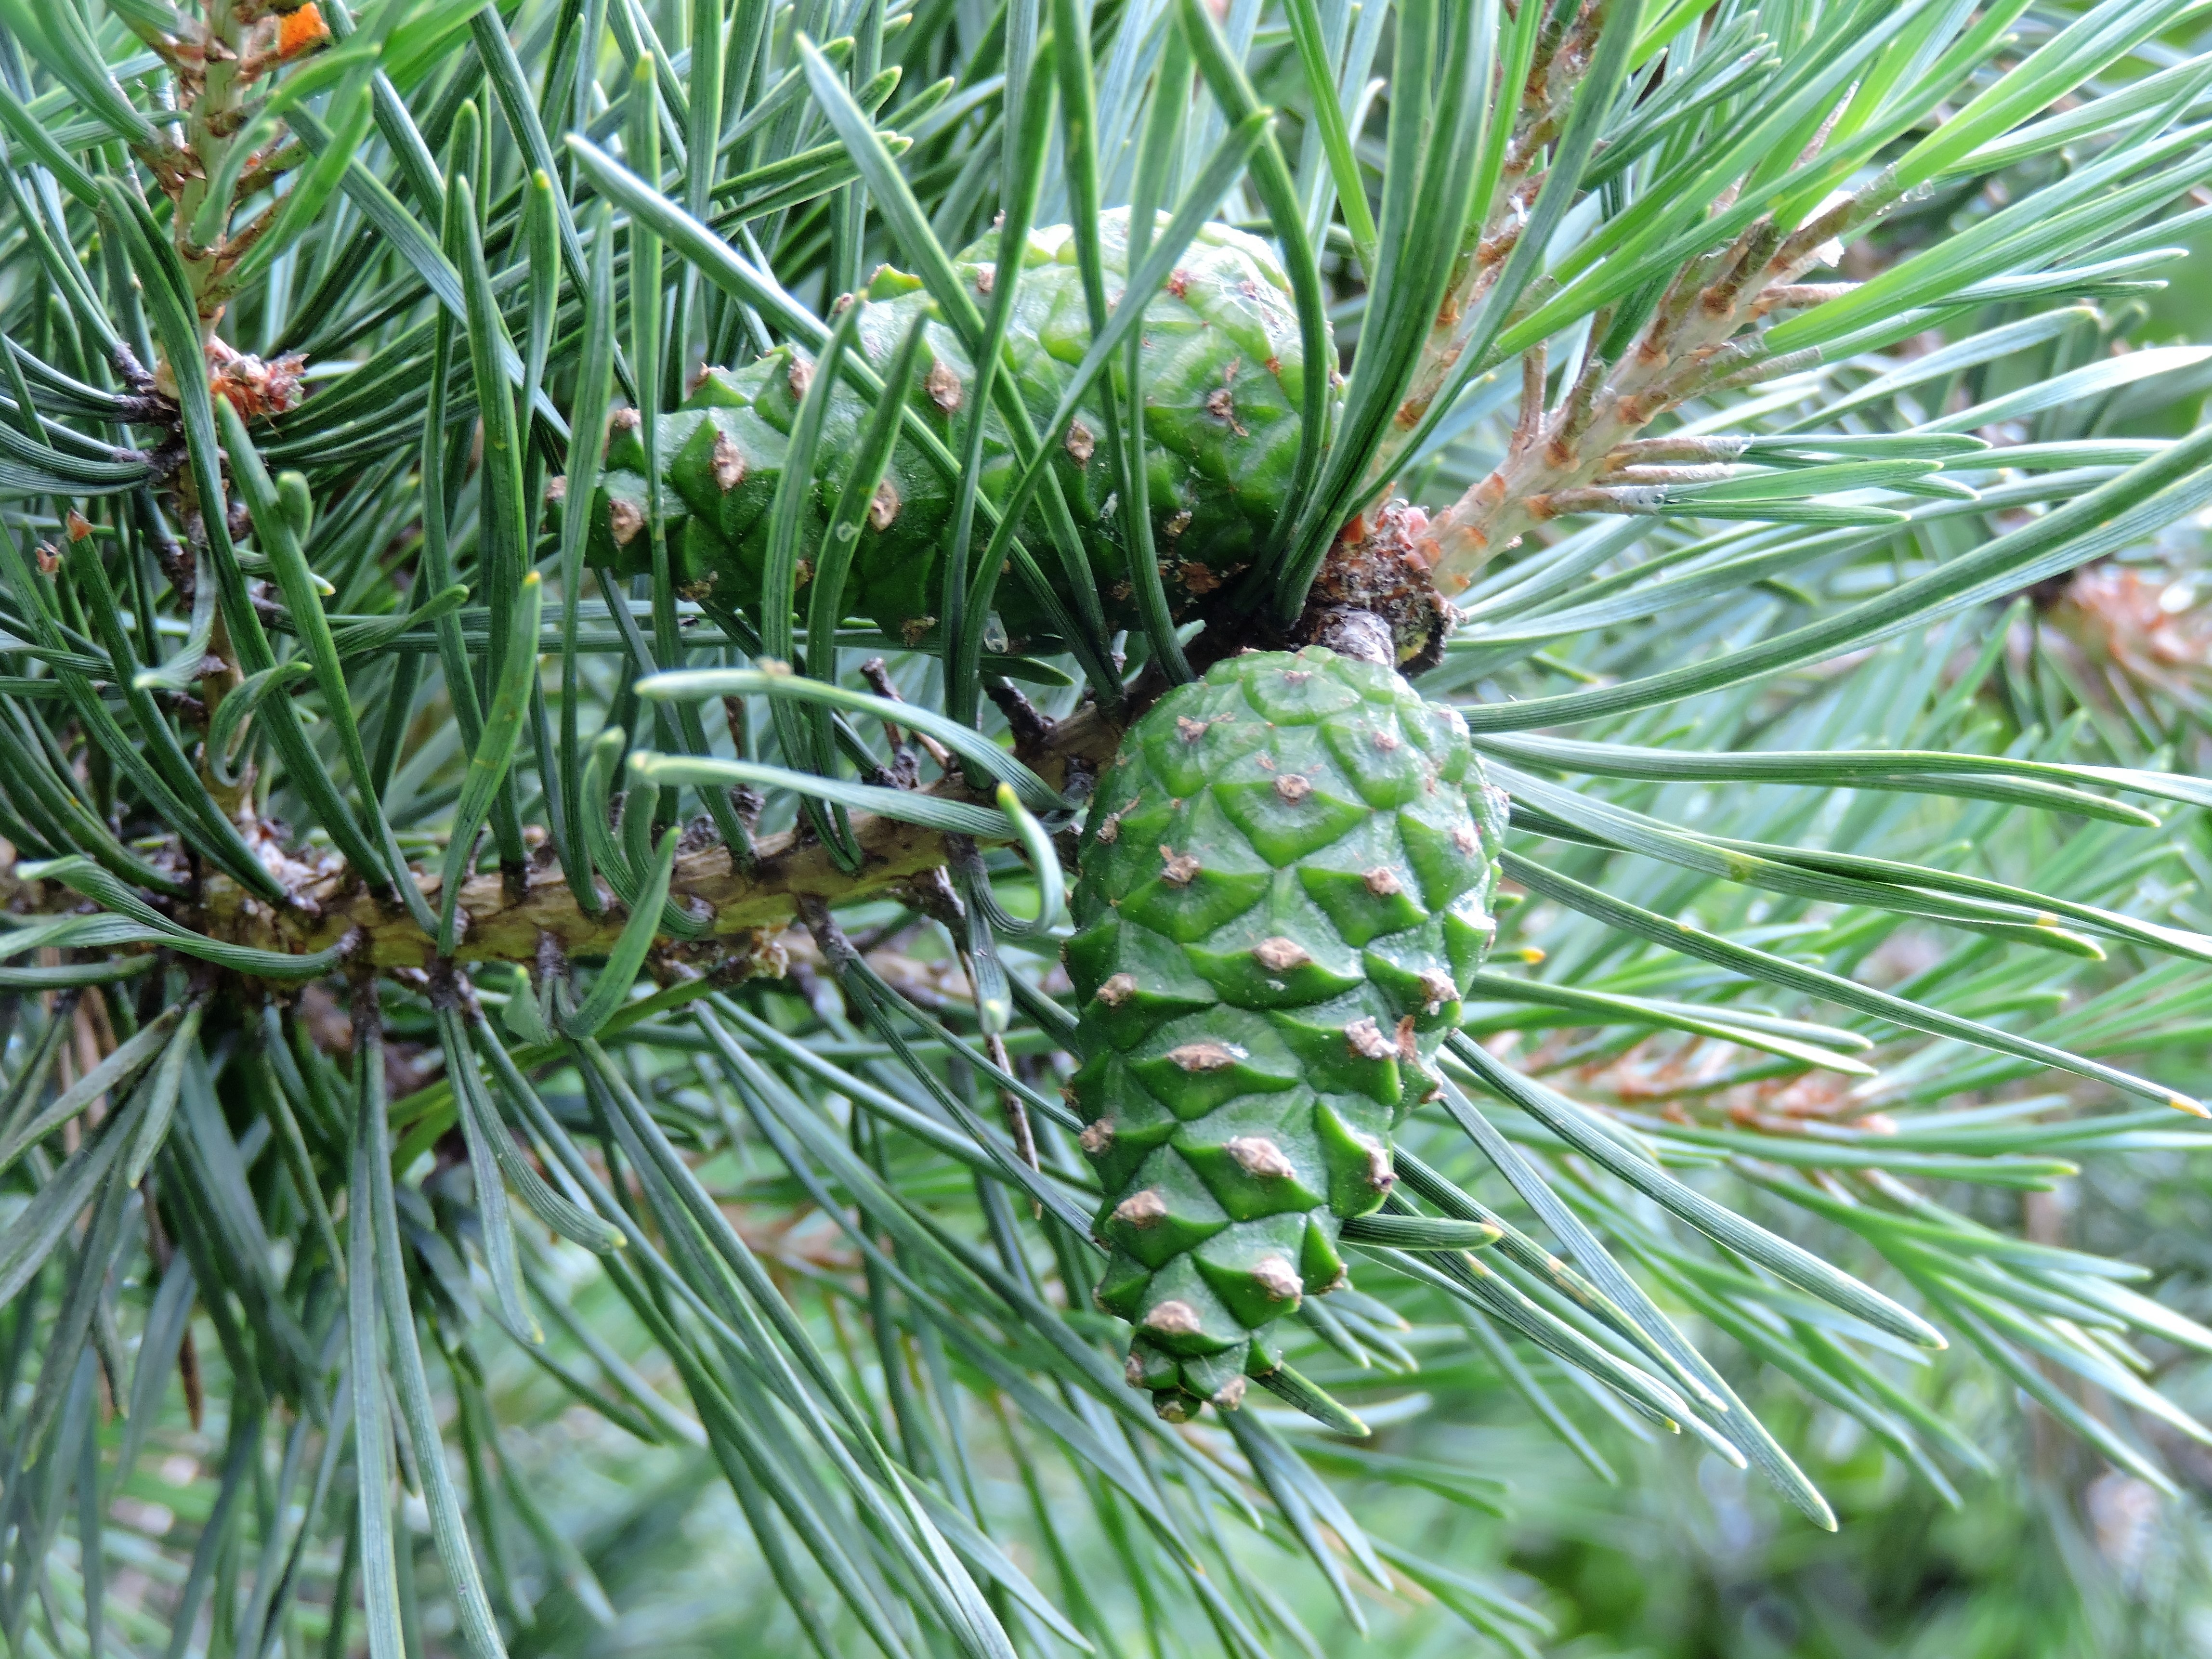
tree, branch, plant, pine, green, evergreen, botany, fir, twig, conifer, spruce, of course, larch, ecosystem, pine cones, pine needles, flowering plant, pine family, green pine cones, grass family, woody plant, temperate coniferous forest, land plant, arecales, conifer cone